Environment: lab
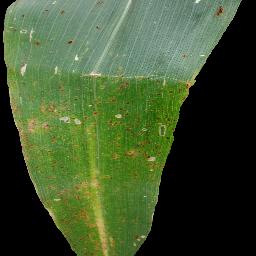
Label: common_rust